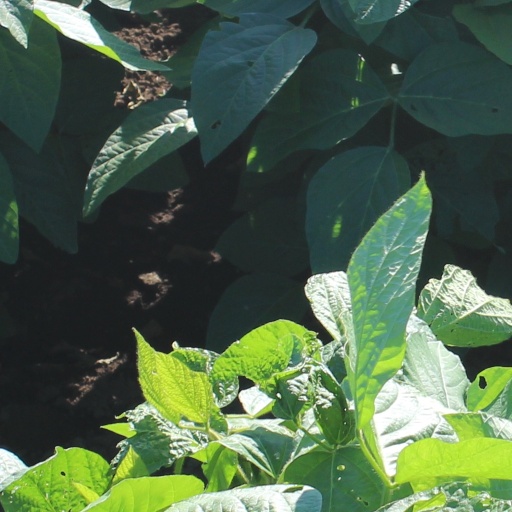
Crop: soybean